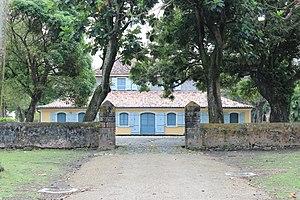
Habitation Pécoul, à Basse-Pointe (Martinique), classée au titre des monuments historiques (réf. PA00105935)
Cette liste non exhaustive recense les habitations agricoles des Antilles françaises.
Basse-Pointe est une commune française, située dans le département d'outre-mer de la Martinique. Ses habitants sont appelés les Pointois.
Aux Antilles françaises, en Guyane et aux Mascareignes, les habitations sont des exploitations agricoles, aujourd'hui essentiellement tournées vers la production du rhum. « Habitation » est le terme le plus approprié pour traduire le terme anglais « plantation » dans le contexte caribéen.